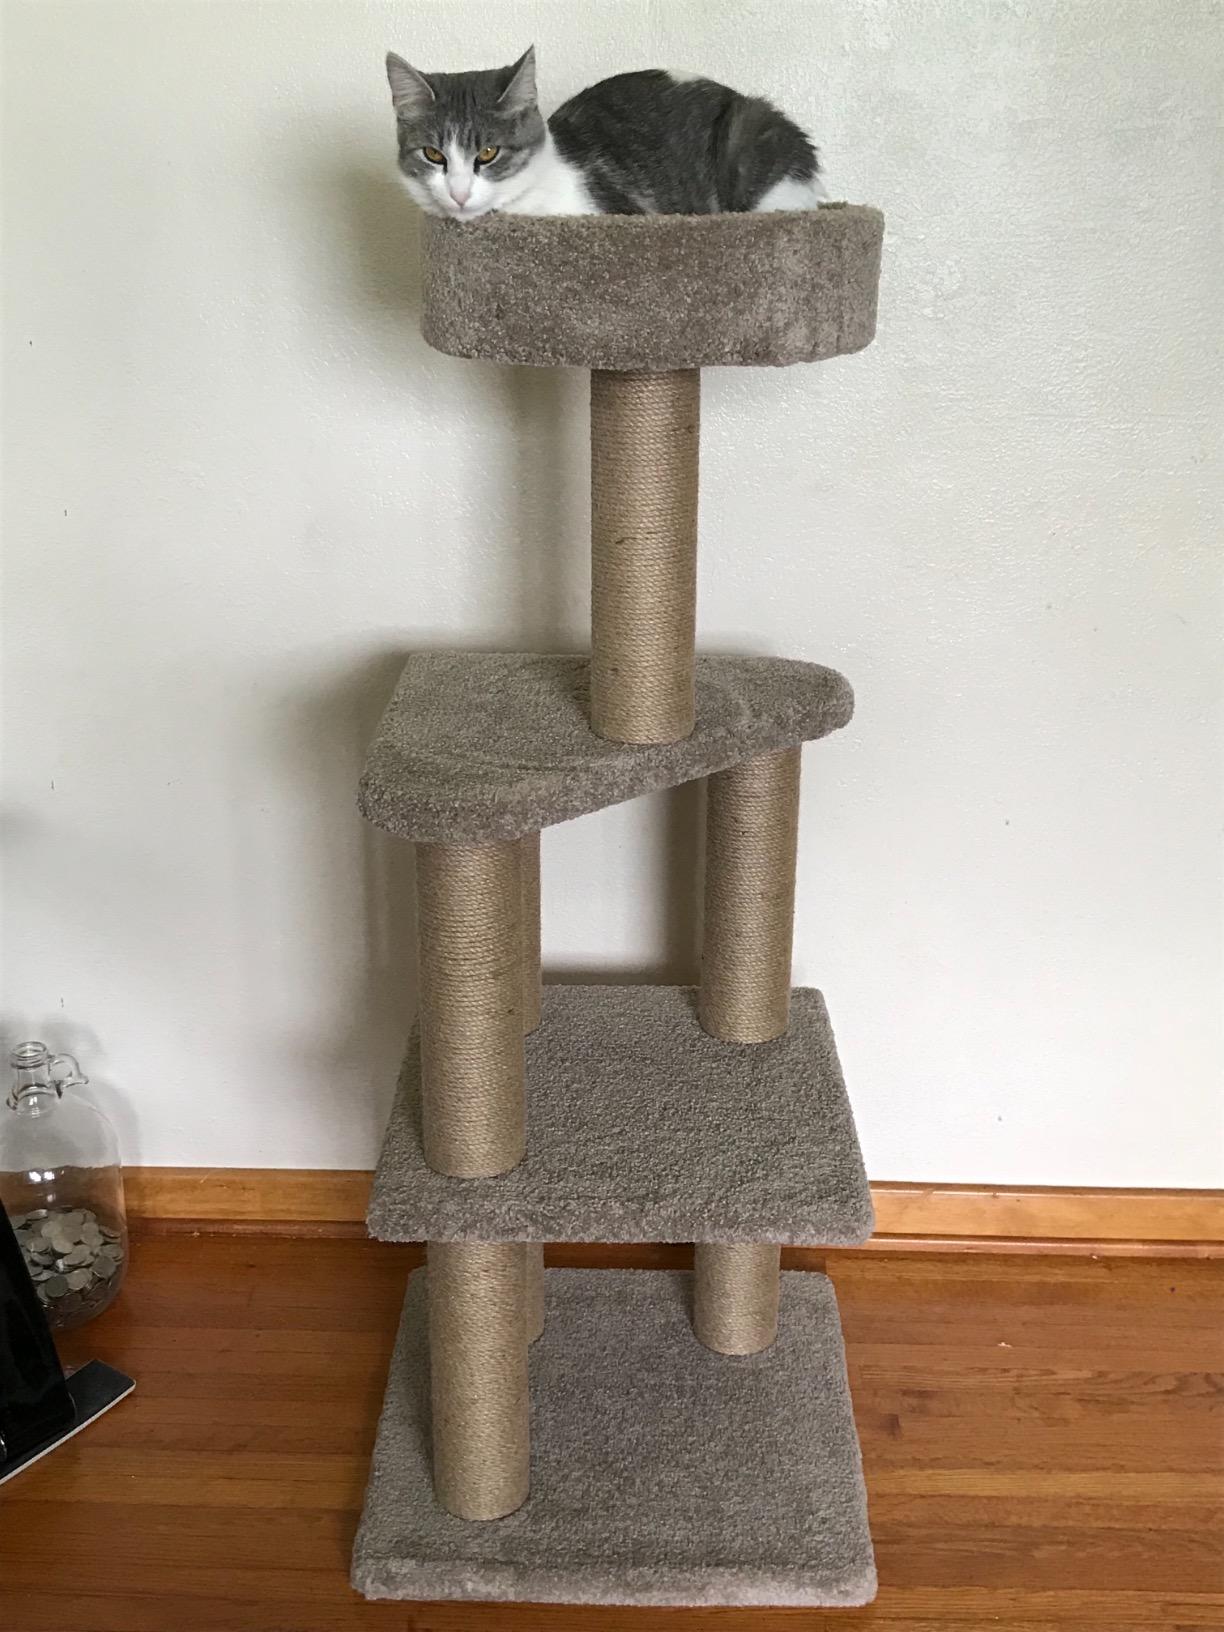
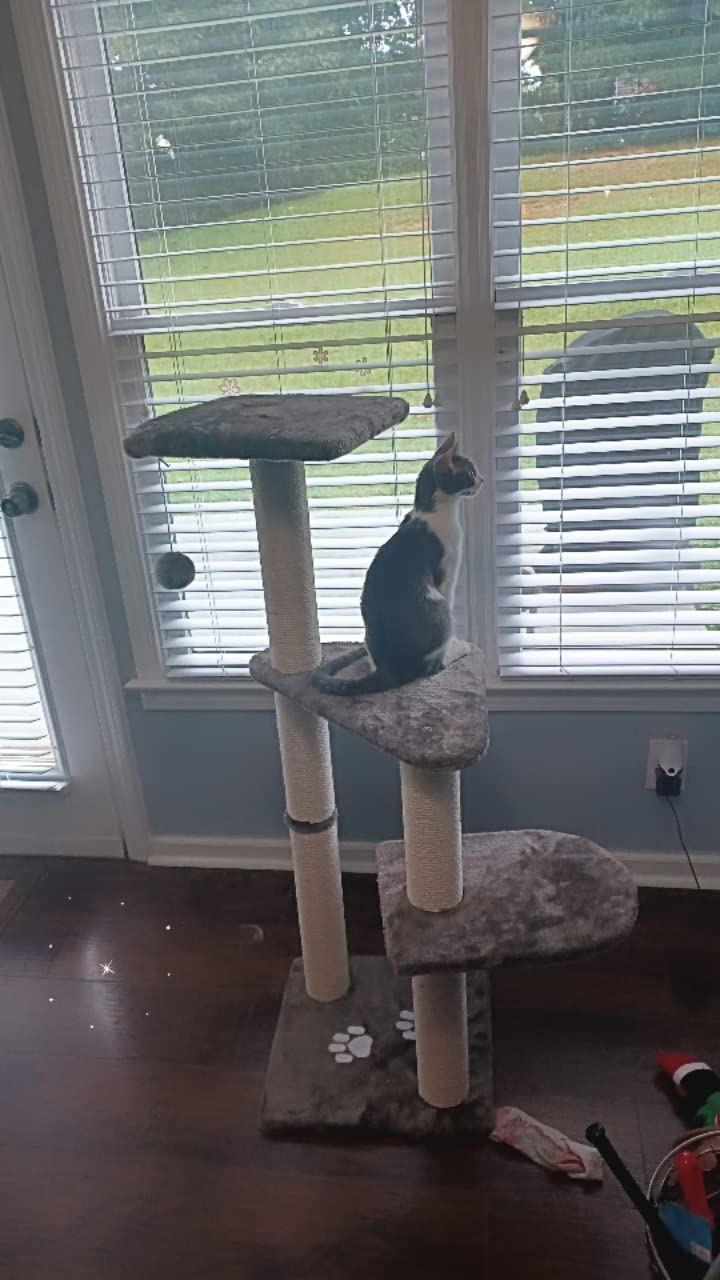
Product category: items_cat tree
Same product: no